Yury Dud

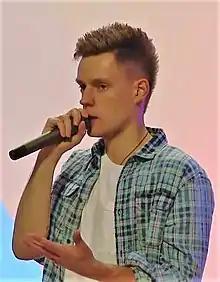
Dud in 2017

Yury Aleksandrovich Dud (also spelled Yuri Dud; born 11October 1986) is a German-born Russian journalist known primarily for his informational online videos he distributes as a YouTuber. He has been deputy director-general of the sports website since 2018, having previously served as the editor-in-chief from 2011 to 2018.